Wake Island

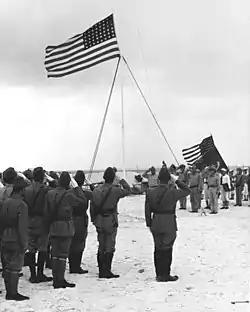
The formal surrender of the Japanese garrison on Wake Island, September 7, 1945. Island commander Admiral Shigematsu Sakaibara is the Japanese officer in the right-foreground.

Wake Island is credited with being one of the early successes of hydroponics, which enabled Pan American Airways to grow vegetables for its passengers, as it was costly to airlift in fresh vegetables and the island lacked natural soil. Pan Am remained in operation up to the day of the first Japanese air raid in December 1941, forcing the U.S. into World War II.